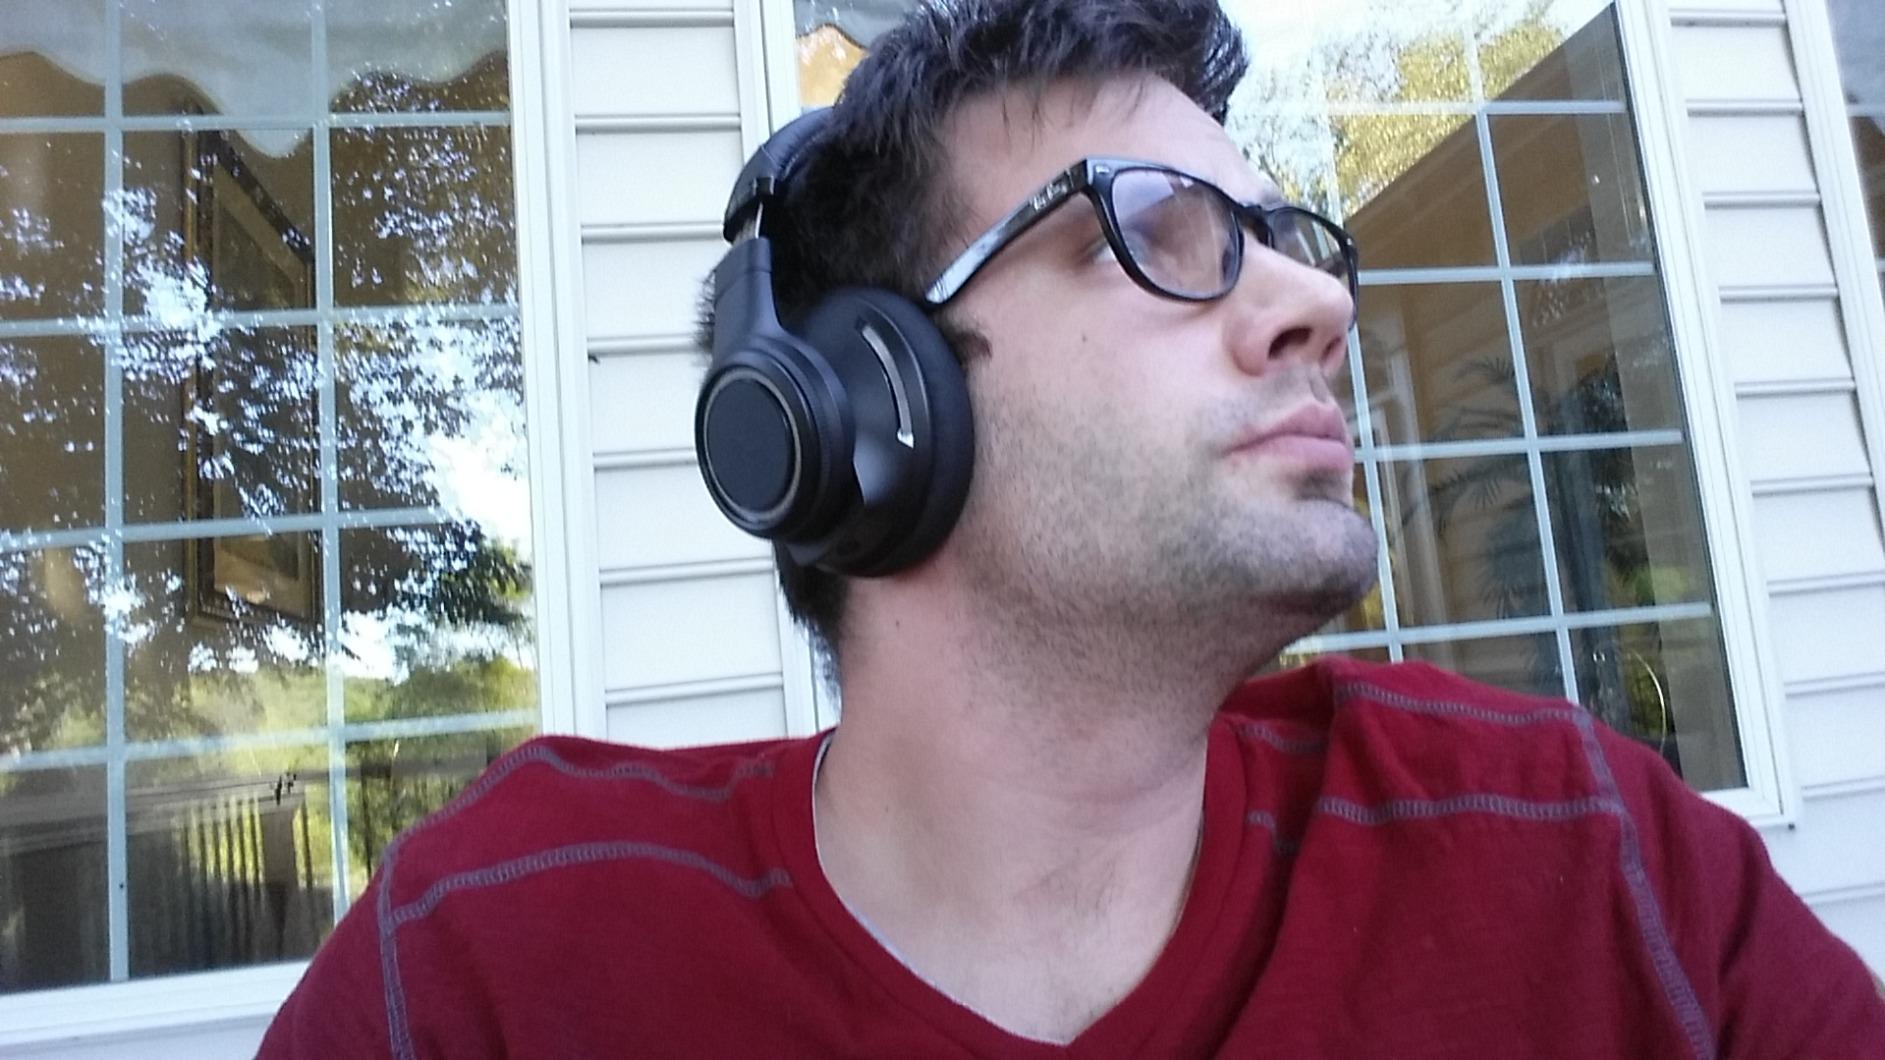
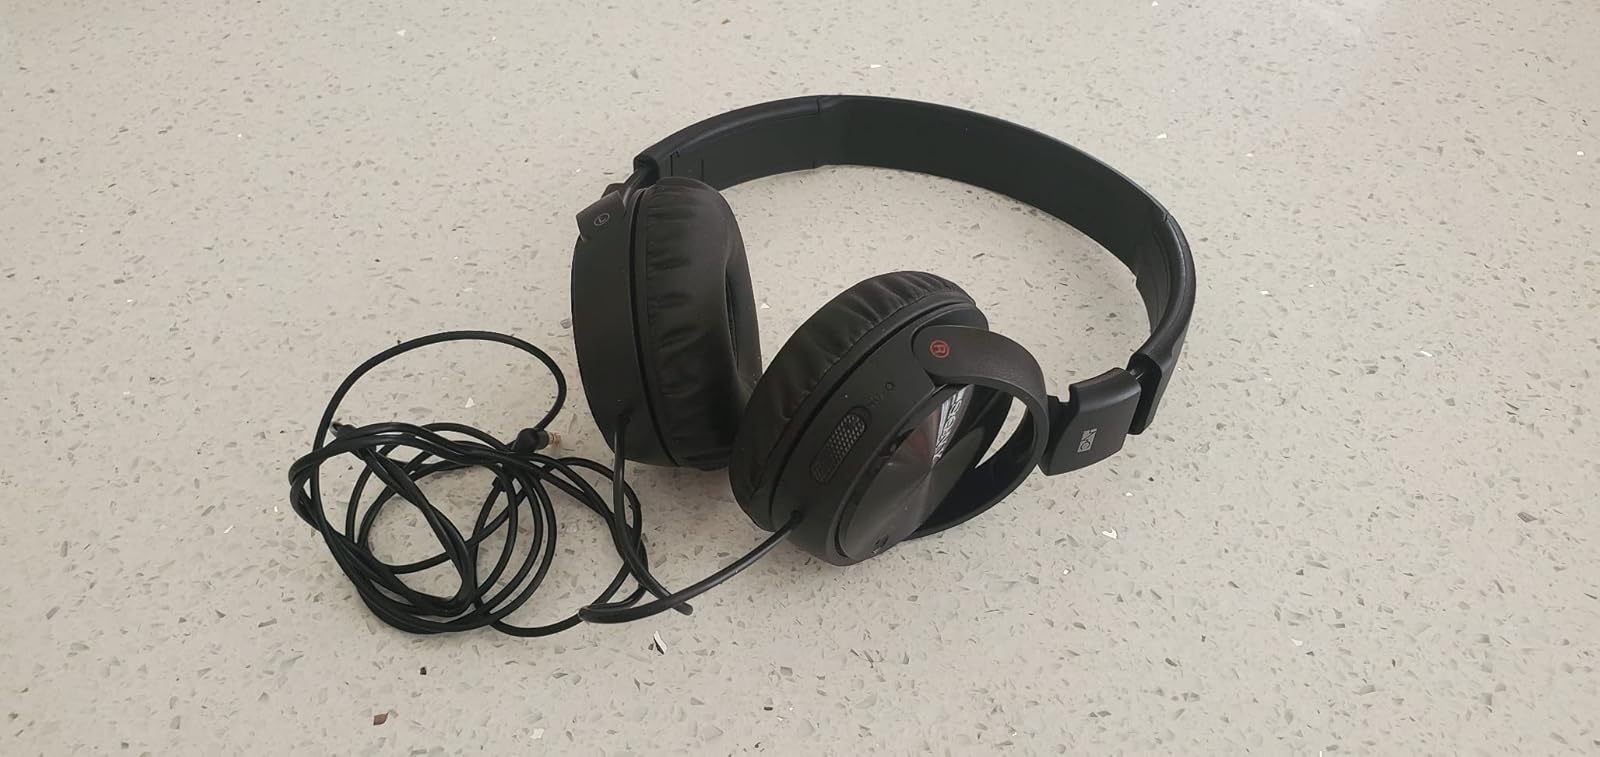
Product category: headphones
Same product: no